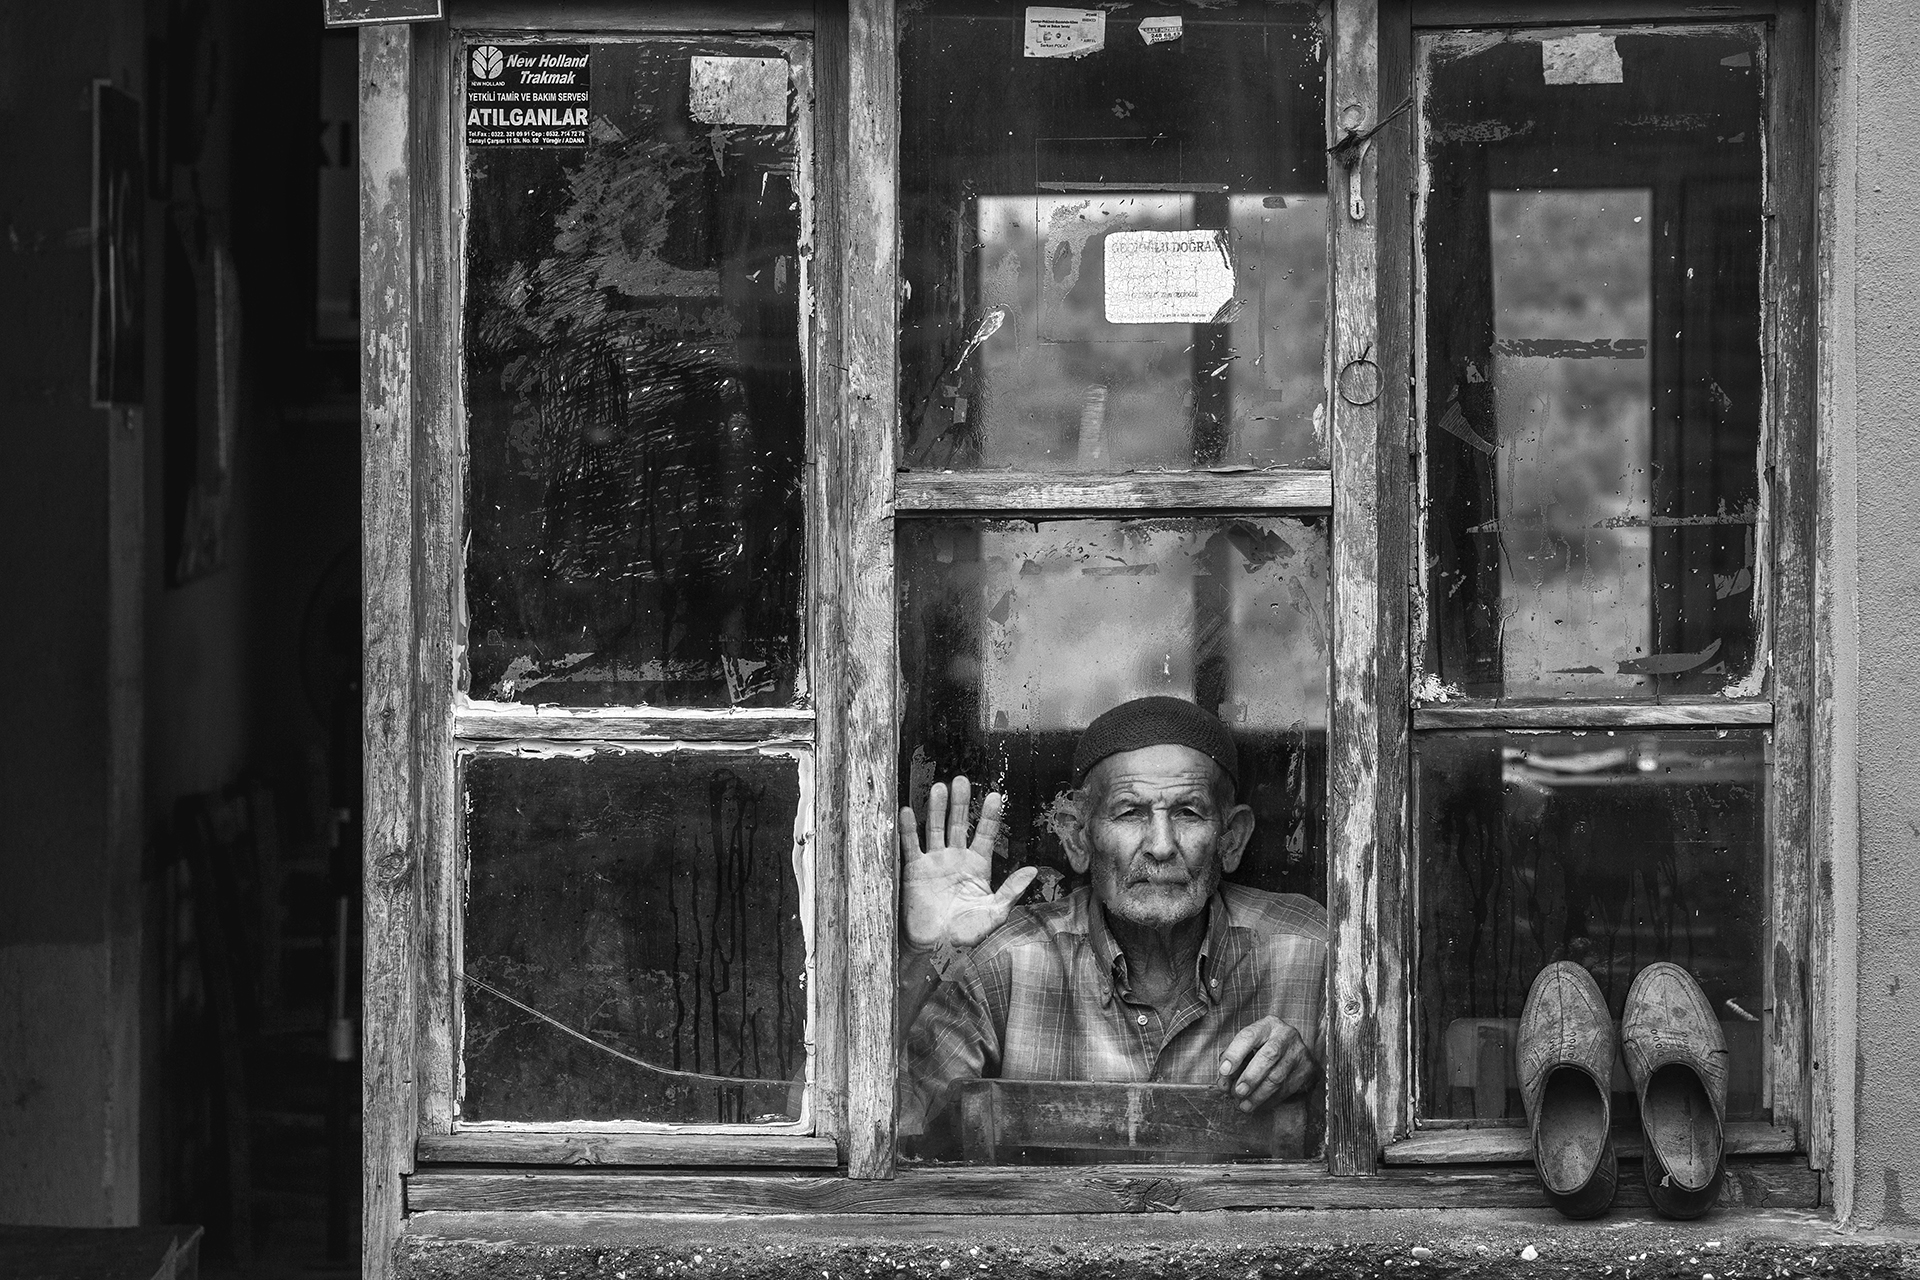
insan, yasli, adam, white, black, black and white, monochrome, window, monochrome photography, photography, door, smile, style, street, art